Demographics of Texas

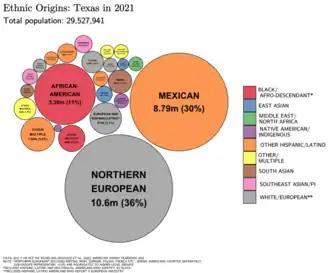
Ethnic origins in Texas

In 2021, 40.2% of the population was Hispanic and Latino American of any race, 39.3% non-Hispanic white, 11.6% Black or African American, 1.5% American Indian or Alaska Native, 5.1% Asian, 0.2% Native Hawaiian or other Pacific Islander, 0.4% some other race, and 3.1% two or more races. At the 2020 census, the racial and ethnic composition of the state was 42.5% white (39.7% non-Hispanic white), 11.8% Black or African American, 5.4% Asian, 0.3% American Indian and Alaska Native, 0.1% Native Hawaiian and other Pacific Islander, 13.6% some other race, 17.6% two or more races, and 39.3% Hispanic and Latin American of any race.